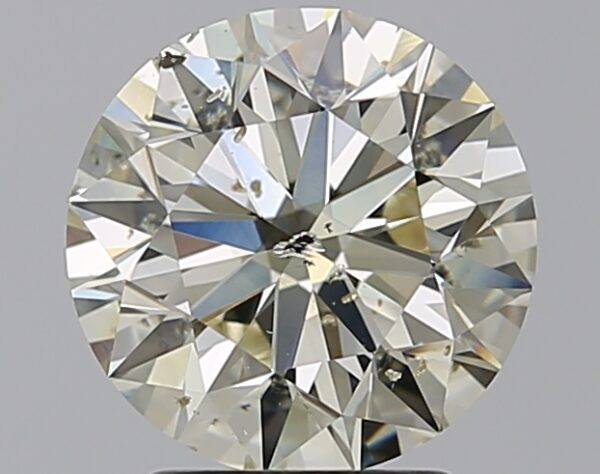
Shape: round
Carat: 2.51
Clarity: SI2
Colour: O-P
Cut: EX
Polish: EX
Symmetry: EX
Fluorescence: F
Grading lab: GIA
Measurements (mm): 8.59 x 8.64 x 5.41